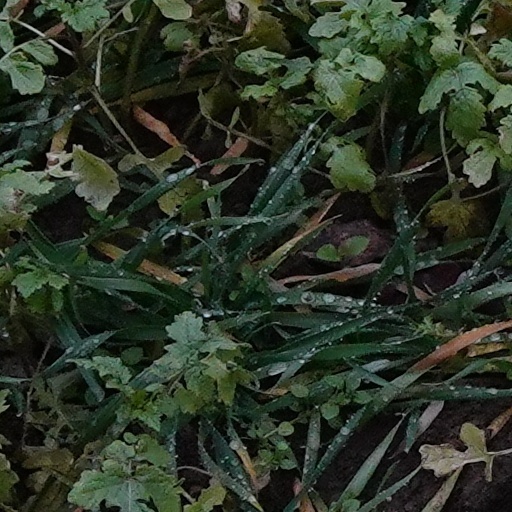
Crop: wheat